Falmer

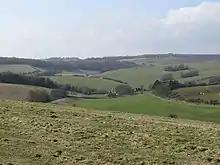
View west from Balmer Huff

A short walk past Ridge Farm ruins is Waterpit Hill. The south facing slope is intensively farmed, although in the field there is the song of skylarks and along the path hedges there are nesting yellowhammer. David Bangs, a Sussex field naturalists, says, "The north-facing slope of Waterpit Hill is one of the most attractive old Down pasture slopes on the Brighton Downs plateau". Given its richness as pristine Downland character, it was a good candidate to become Access land after the right to roam act in 2000. There is little scrub, except at its eastern end, and a lot of colour including cowslips, orchids, harebell, yellow rattle, devil's bit, wild carrot and picnicker's thistle. The northerly aspect brings Neckera crispa moss and the scarce scree Snail, Abida secale, in places.